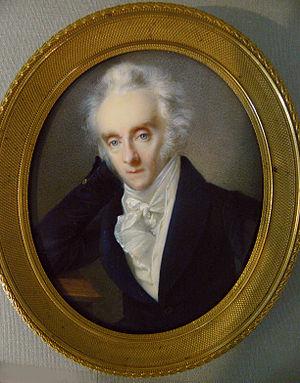
Franz-Joseph-Carl-Johann-Nepomuk-Quirin, prince von Dietrichstein-Proskau-Leslie est un général autrichien.